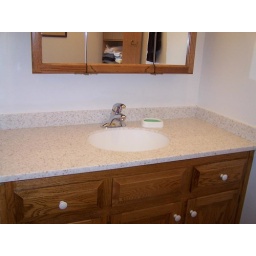
New counter, sink, faucet in guest bathroom